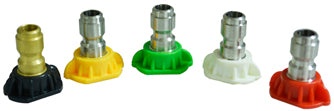
K-T Industries 5 Piece 4.0mm Spray Nozzle Assortment
4.0mm Spray Nozzle Assortment. Five peice orifice quick connect spray nozzle set. Includes 0° blasting (red), 15° chiseling (yellow), 25° flushing (green), 40° washing (white) and 65° soap (black) nozzles. Designed for a 1/4” quick coupler and ideal for quick exchange of spray nozzle and spray guns. Connects to all of the most common pressure washer equipment in the industry. 300° F. 4,000 PSI.
Brand: K-T Industries
Category: Home & Garden > Lawn & Garden > Outdoor Power Equipment Accessories > Pressure Washer Accessories > Nozzles